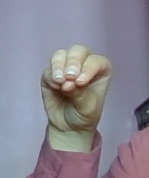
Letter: ha